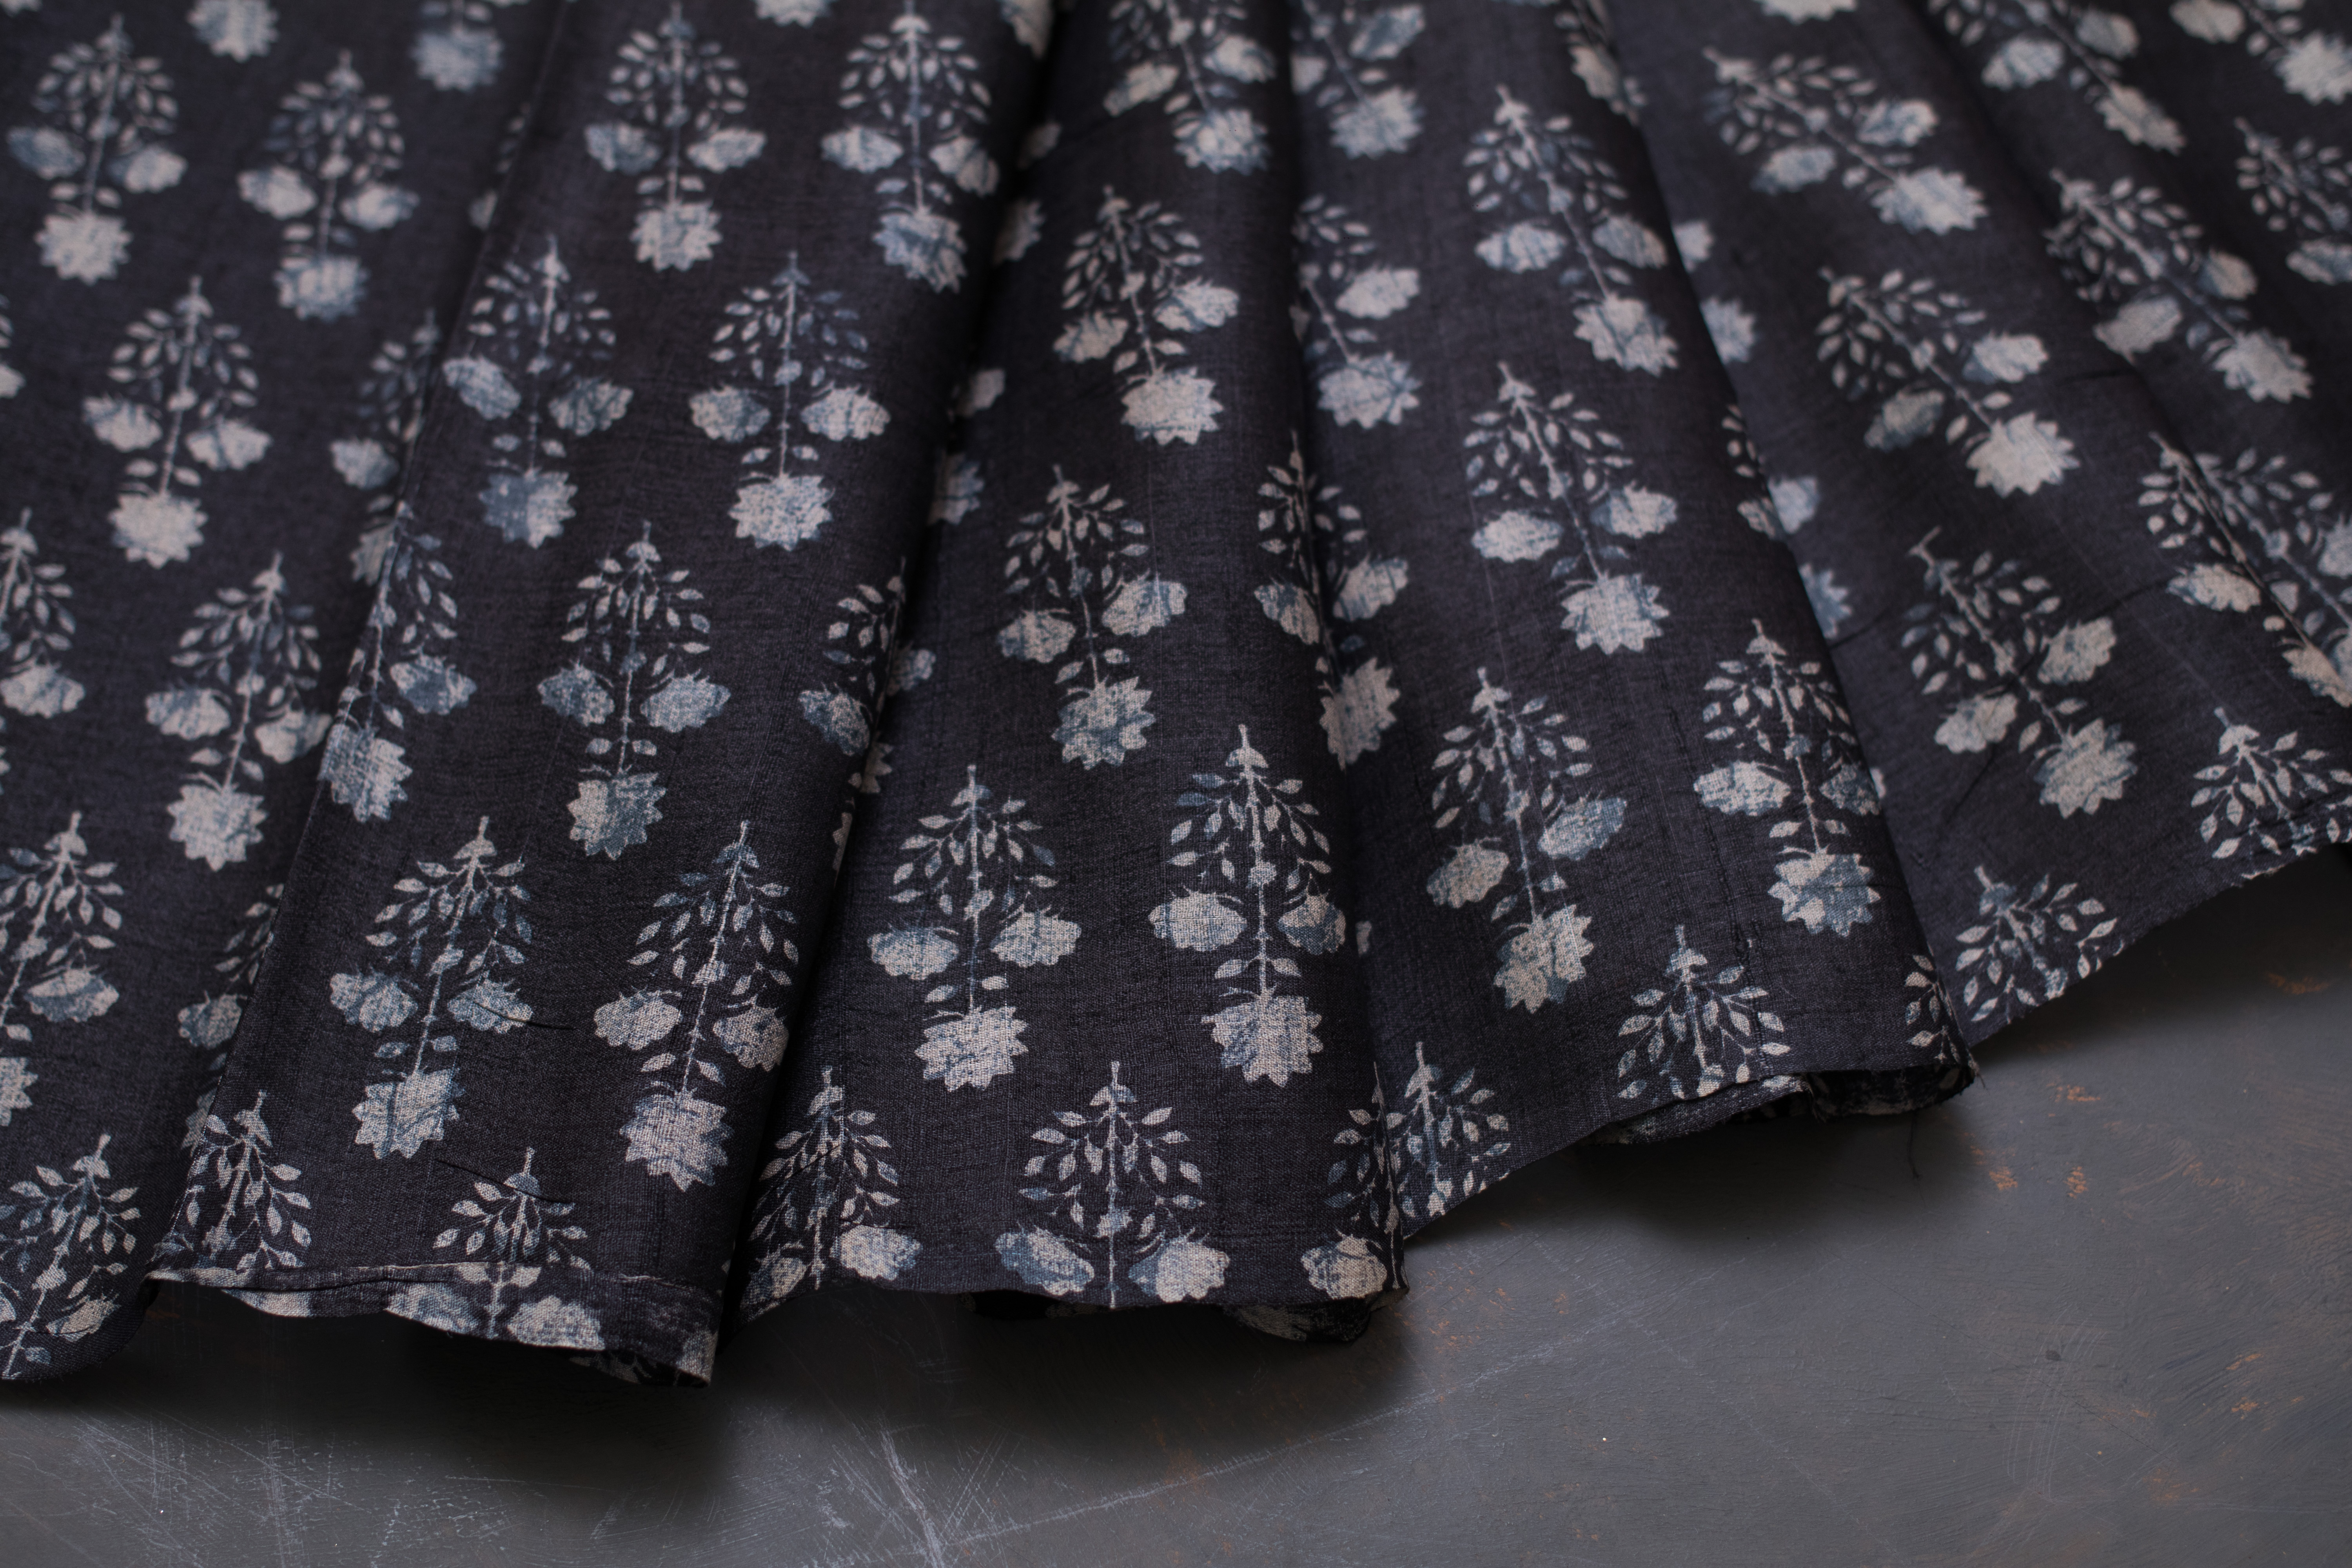
wear, fabrics, black, textile, pattern, design, linens